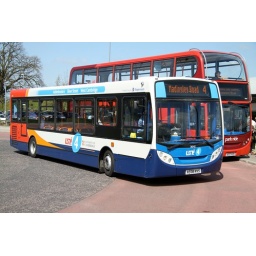
The Uni4 service is supported by the University of Cambridge and the branded buses bear the university coat of arms.